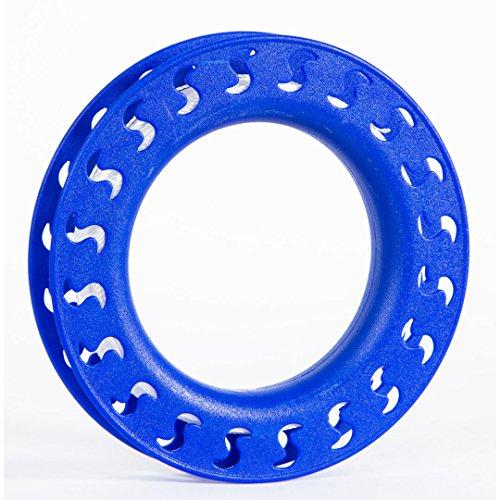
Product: HQ Kites Monarch L Butterfly Kite 50 Inch Single - Line Kite with Tail - Active Outdoor Fun for Ages 5 and Up
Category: Toys & Games | Sports & Outdoor Play | Kites & Wind Spinners | Kites
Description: GREAT BEGINNER KITE: Adults will love it, and any child age 5 and older can easily learn with this kite.
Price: $27.99
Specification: ProductDimensions:31x51x0.5inches|ItemWeight:12.8ounces|ShippingWeight:12.8ounces(Viewshippingratesandpolicies)|DomesticShipping:ItemcanbeshippedwithinU.S.|InternationalShipping:ThisitemcanbeshippedtoselectcountriesoutsideoftheU.S.LearnMore|ASIN:B00FRL32OI|Itemmodelnumber:106544|Manufacturerrecommendedage:5yearsandup